Gaston Hanet Archambault

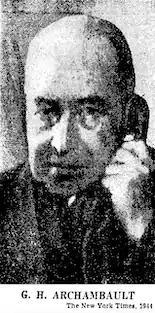

Gaston Hanet Archambault (25 February 1877 – 21 May 1951), known as G. H. Archambault, was a journalist considered by many to be the Dean of Franco-American Newspaper Men.